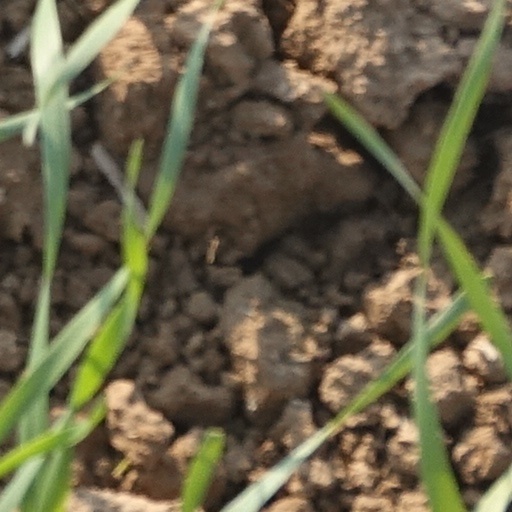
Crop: wheat